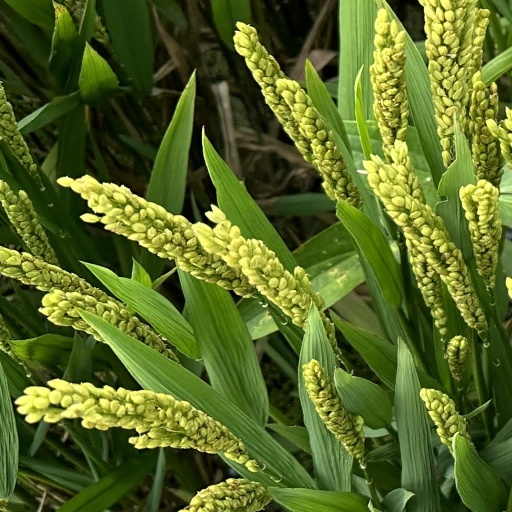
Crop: rice